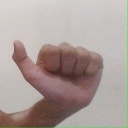
अक्षर: त